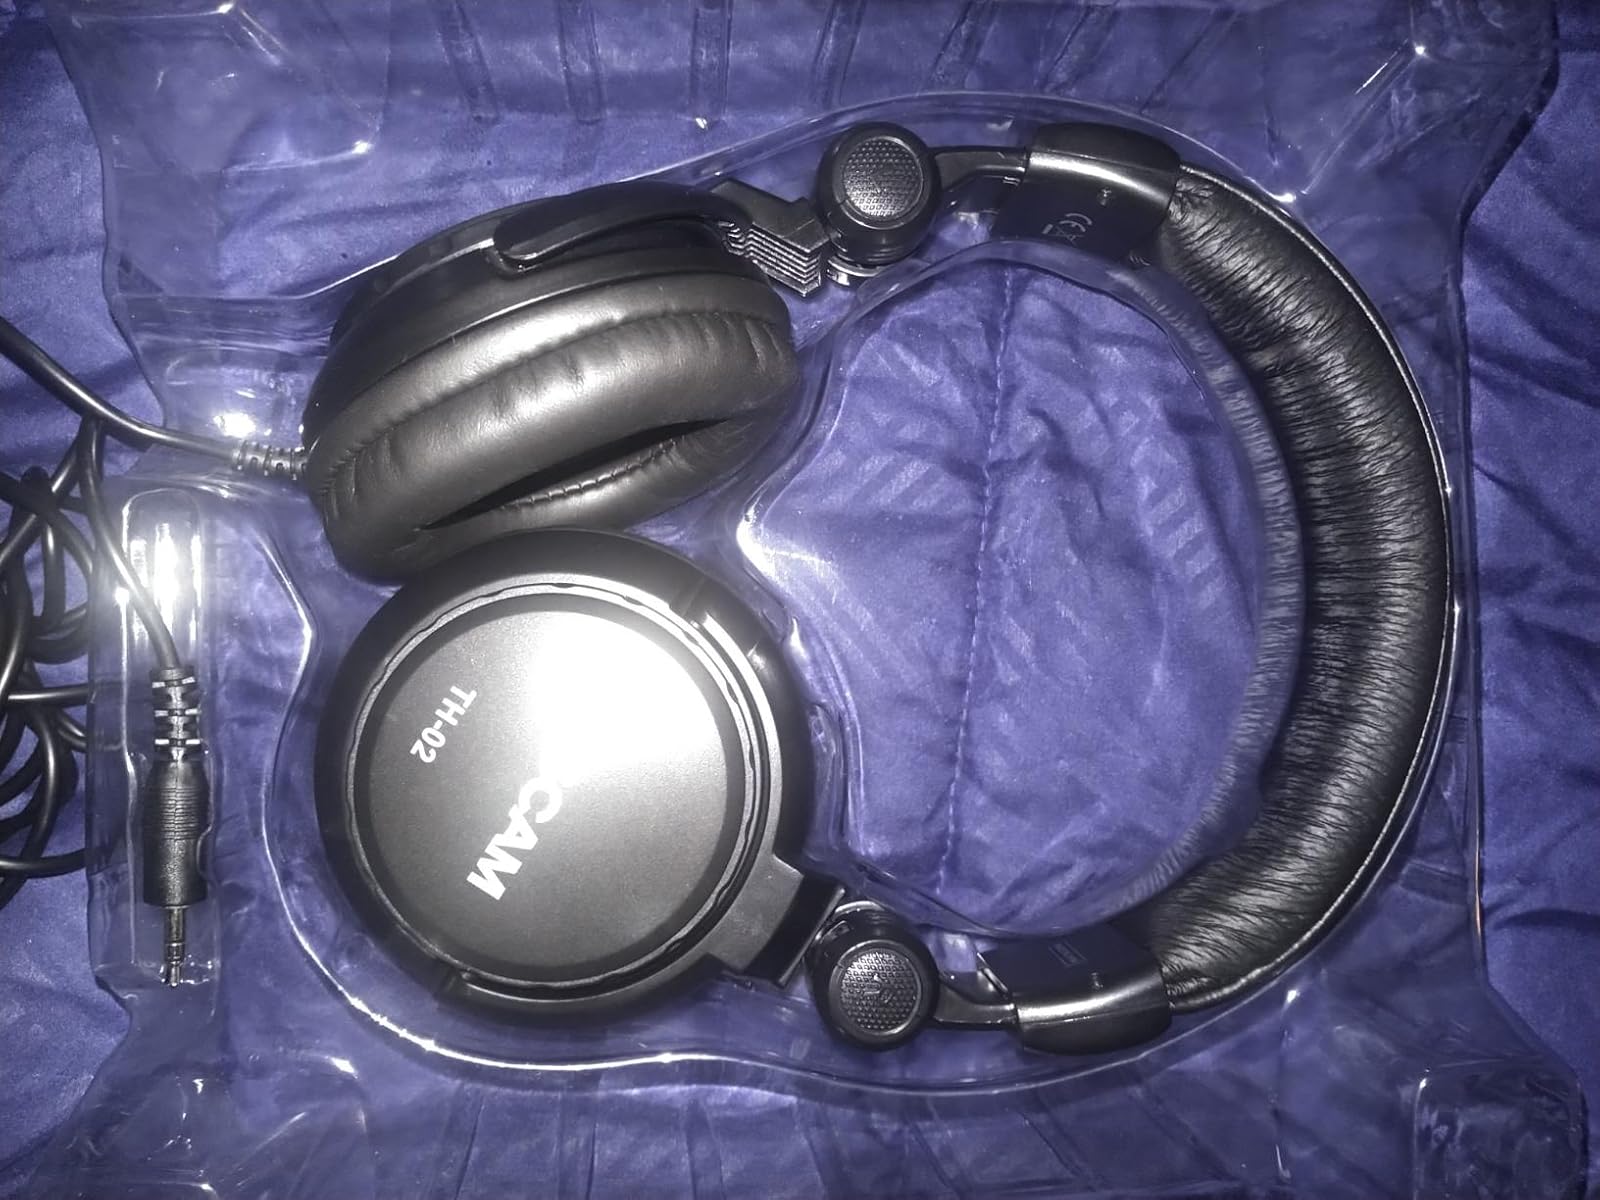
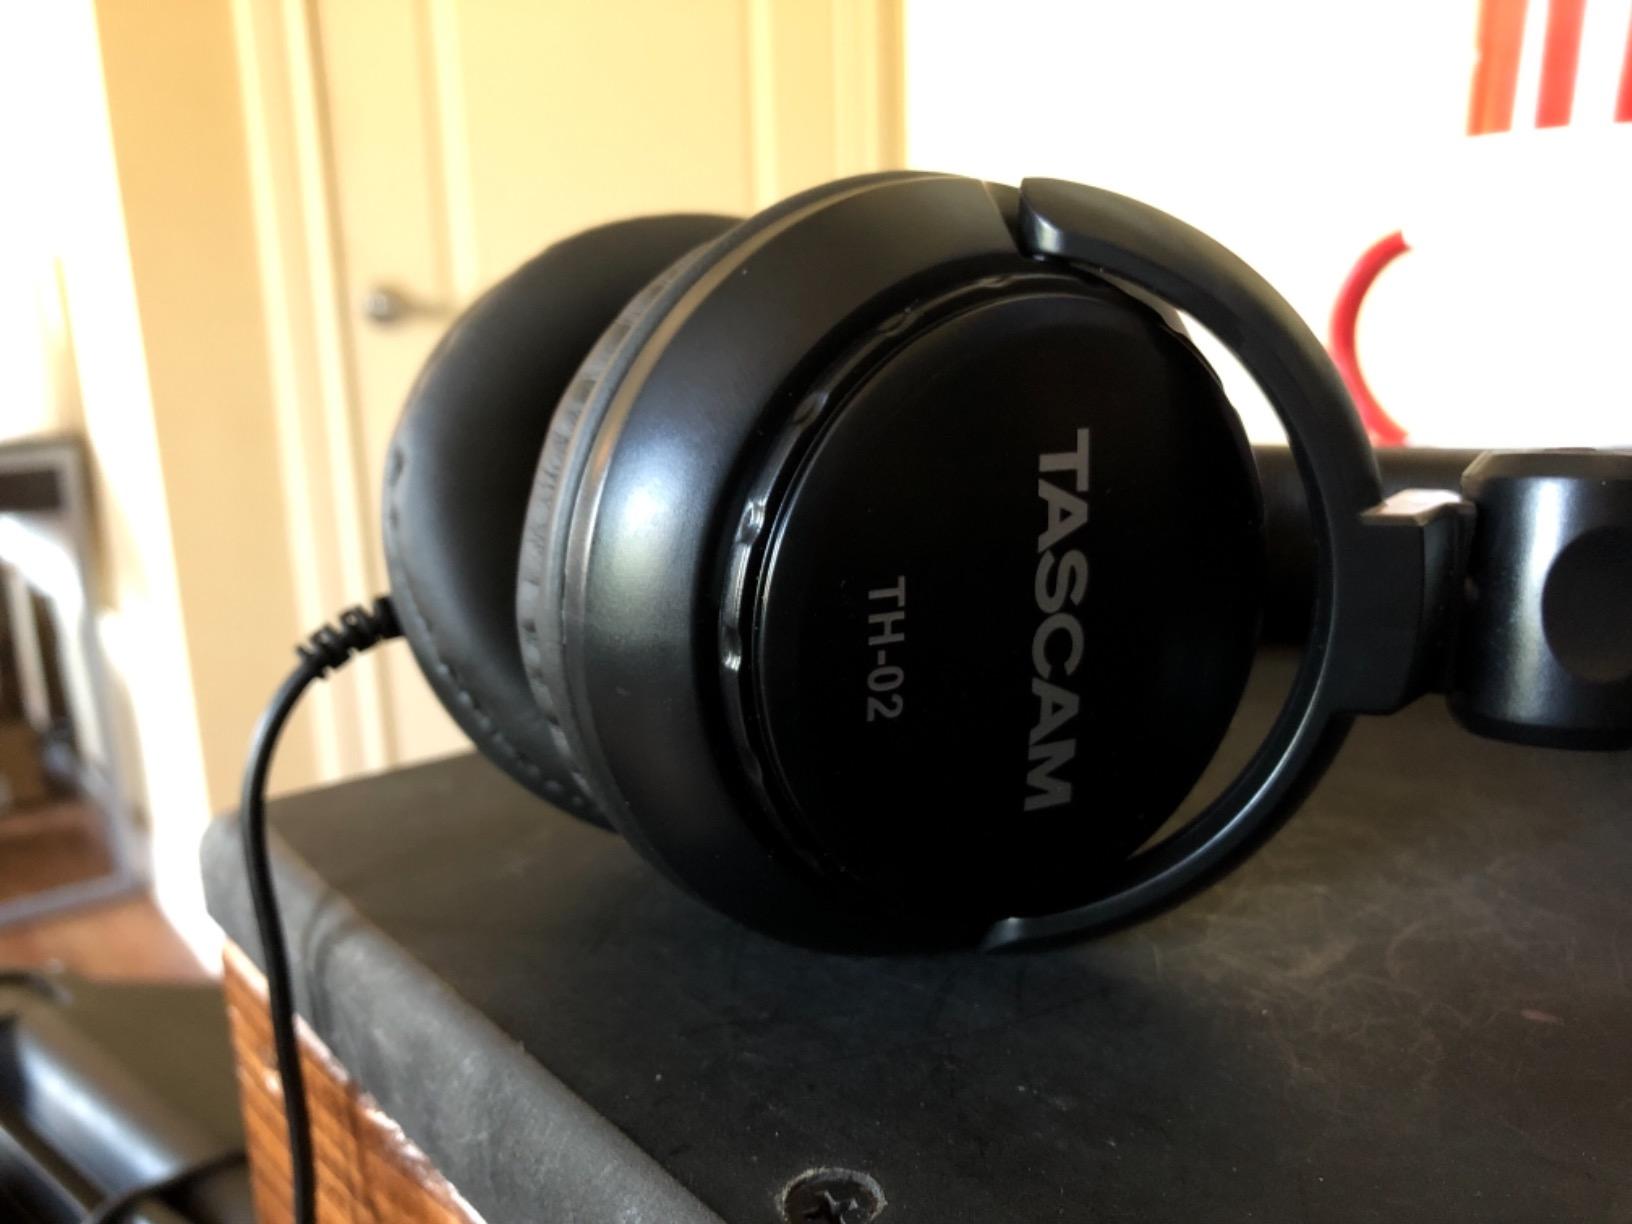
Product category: headphones
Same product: yes